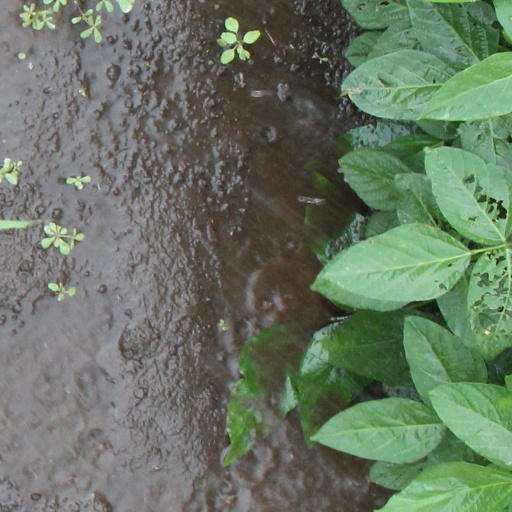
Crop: soybean